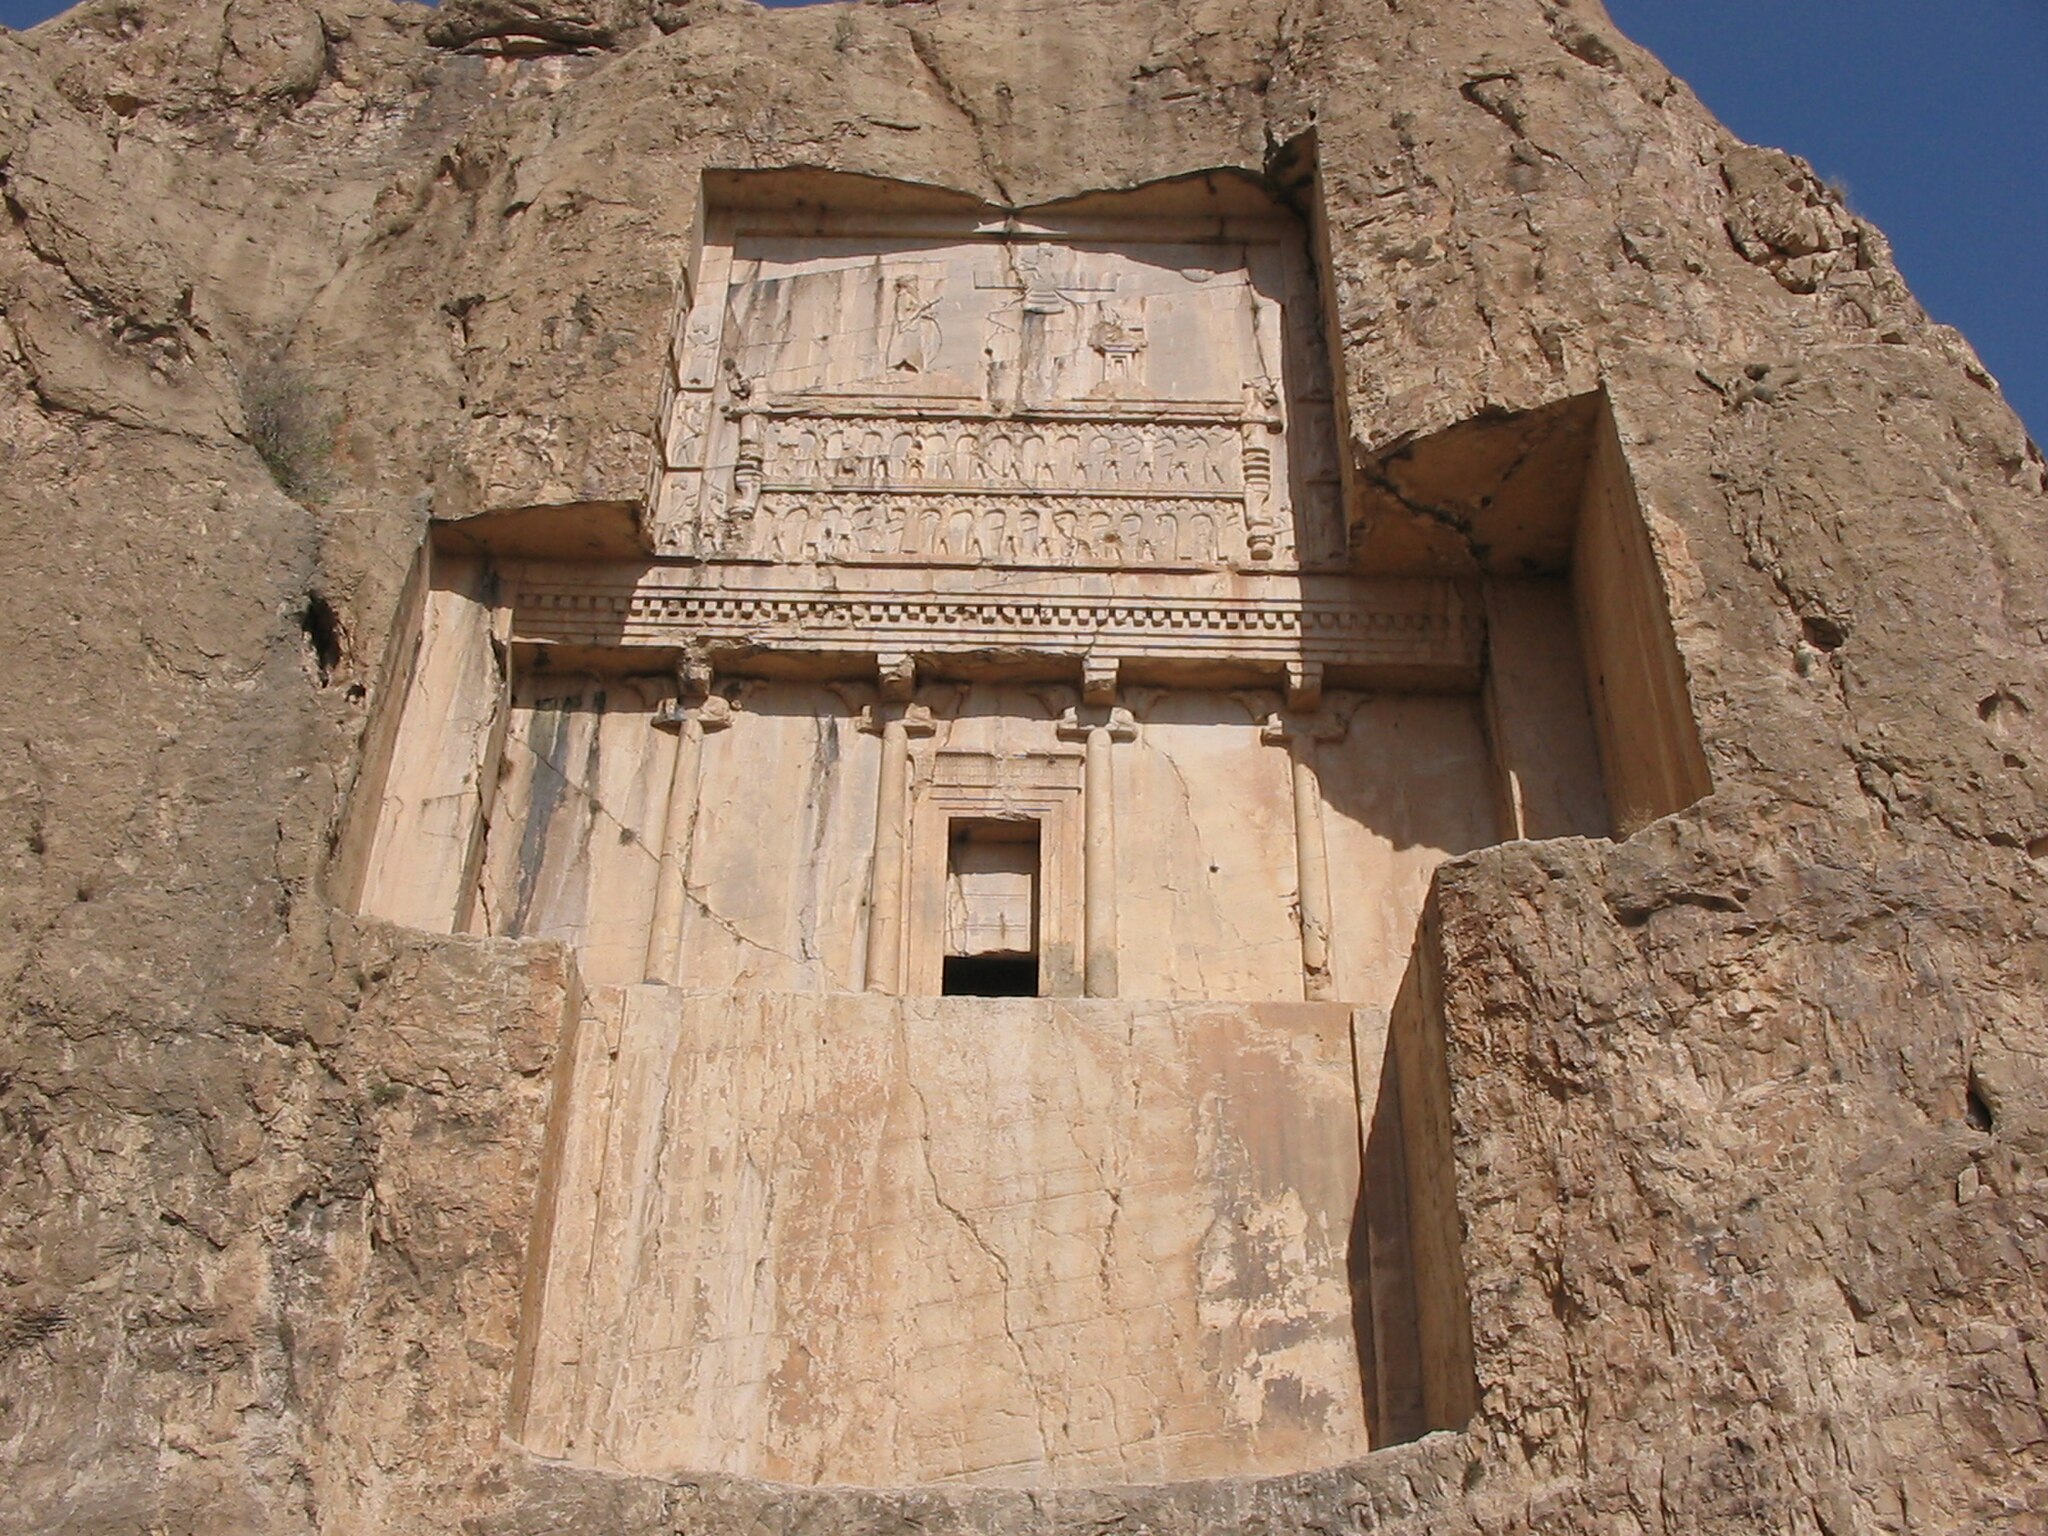
Title: Closer view of the tomb on the side
Date: 2004-10-14 13:48:01
Categories: Tomb of Xerxes I, Self-published work, Cultural heritage monuments in Iran with known IDs, Uploaded via Campaign:wlm-ir, Images from Wiki Loves Monuments in Marvdasht